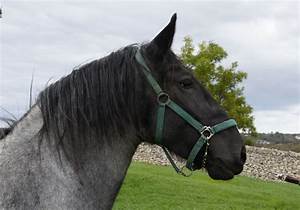
Label: horse